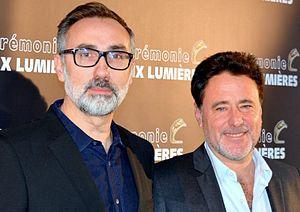
Guy Laurent et Philippe de Chauveron à la cérémonie des prix Lumières
Qu'est-ce qu'on a fait au Bon Dieu ? est une comédie française coécrite et réalisée par Philippe de Chauveron, sortie en 2014.